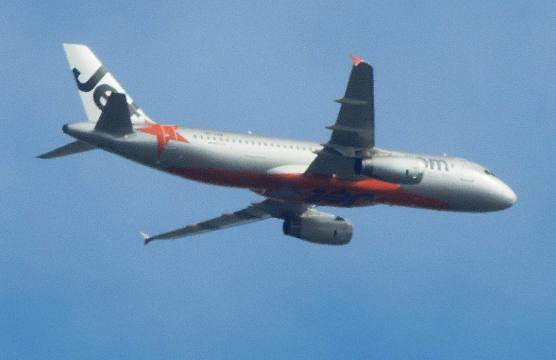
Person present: No